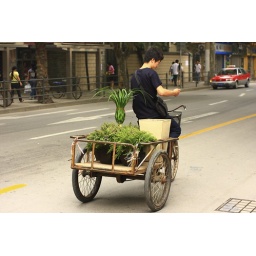
delivery boy checking cell phone, flower,delivery by bike